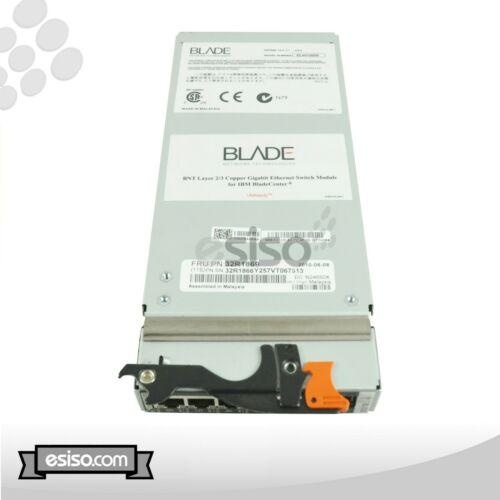
32R1869 32R1866 32R1869 IBM LAYER 2/3 COPPER ETHERNET SWITCH MODULE 689192498279 Modulo
Item specifics --> Brand: IBM Model: 32R1869 MPN: 32R1869 UPC: Does Not apply
Brand: IBM
Category: Electronics > Networking > Hubs & Switches